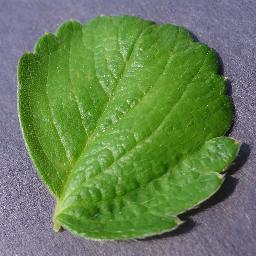
Label: Strawberry___healthy